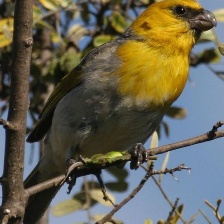
Species: PALILA
Scientific name: LOXIOIDES BAILLEUI